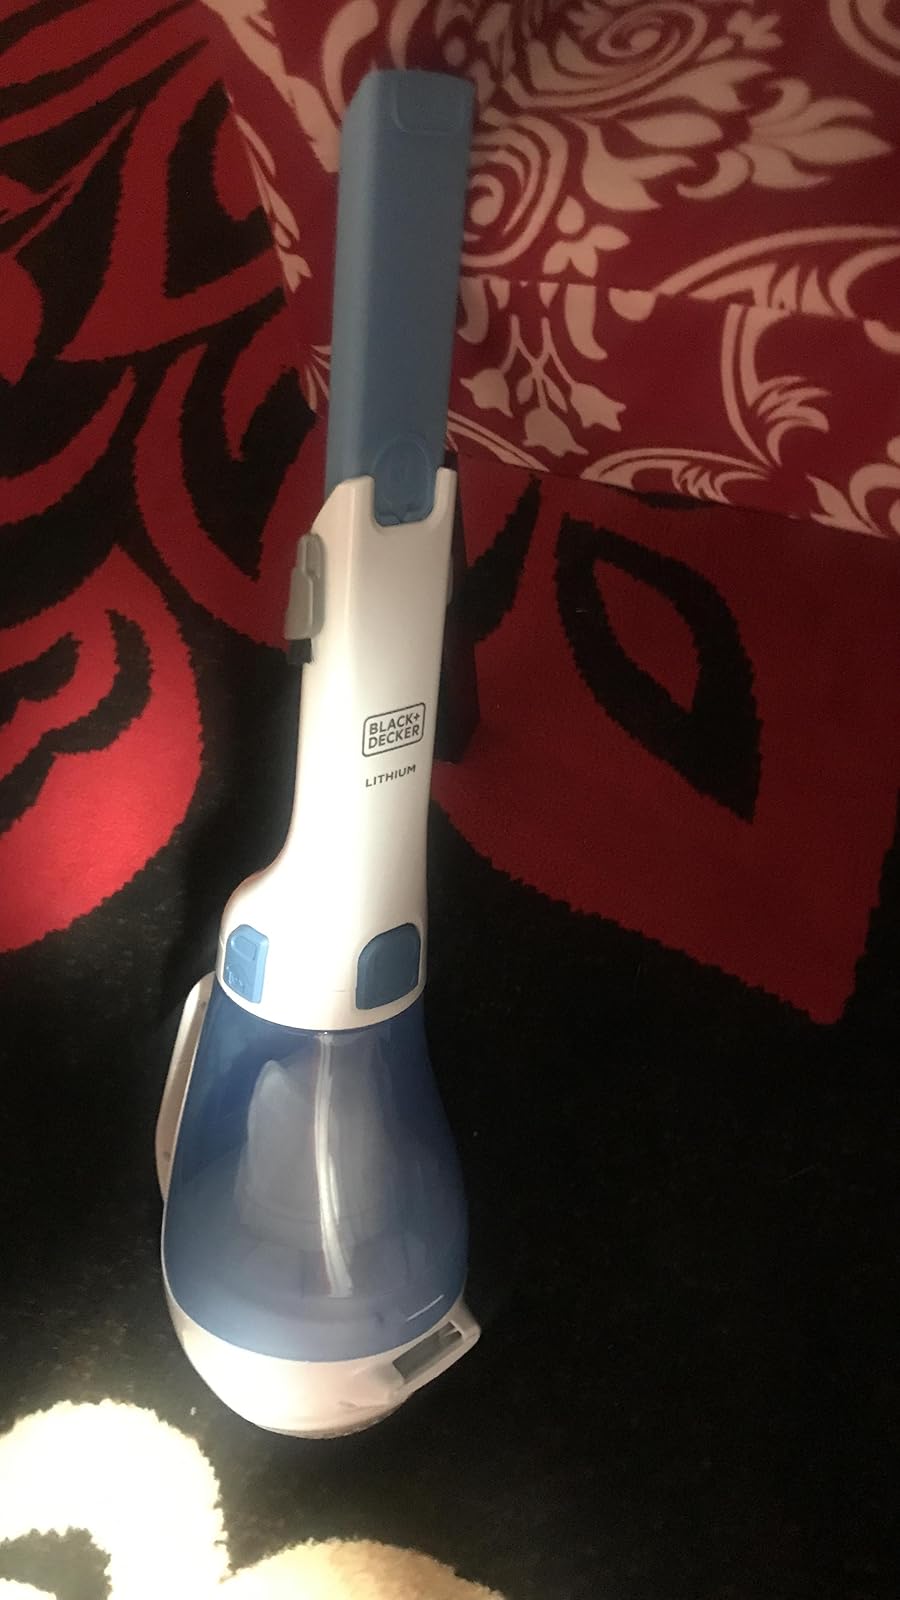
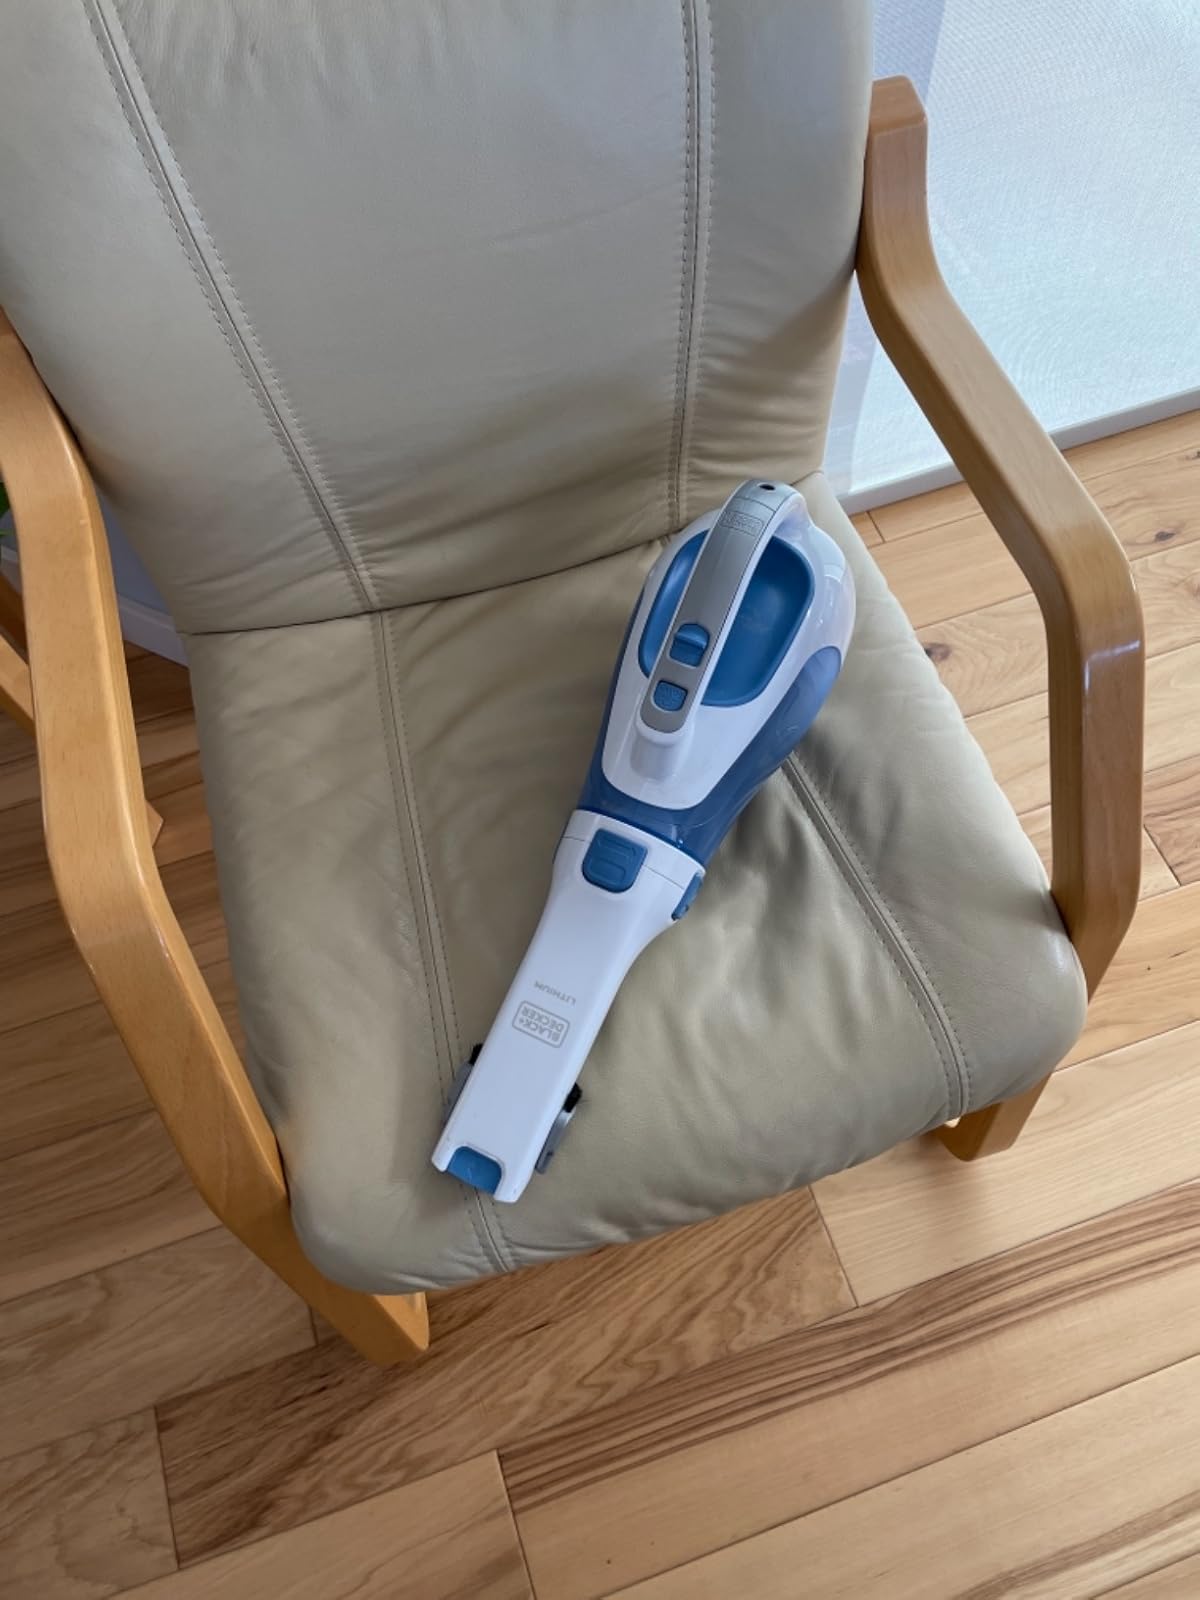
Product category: items_vacuum
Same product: yes